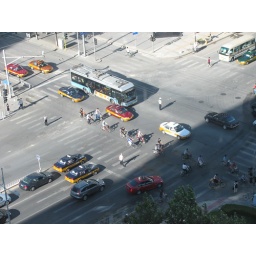
this was nothing; everyone took their life in their hands to cross streets, either by foot or car or bike